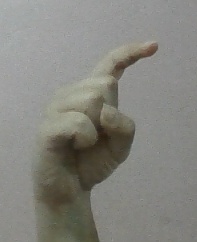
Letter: ra